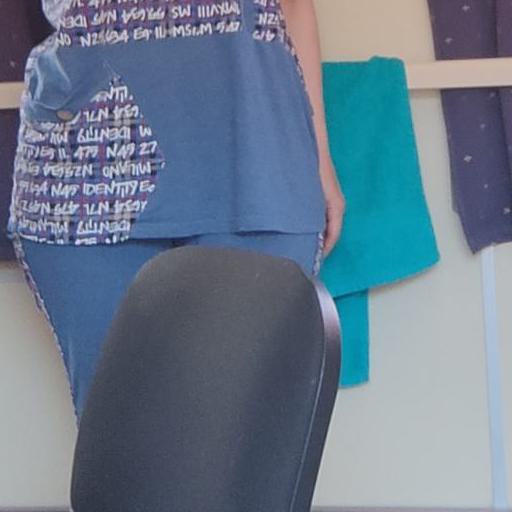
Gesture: no_gesture